Route of administration

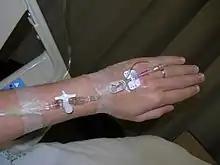
A peripheral IV placed on the hand.

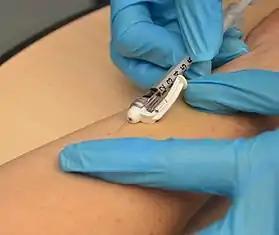
A medical professional performs an intradermal (ID) injection.

The term injection encompasses intravenous (IV), intramuscular (IM), subcutaneous (SC) and intradermal (ID) administration.